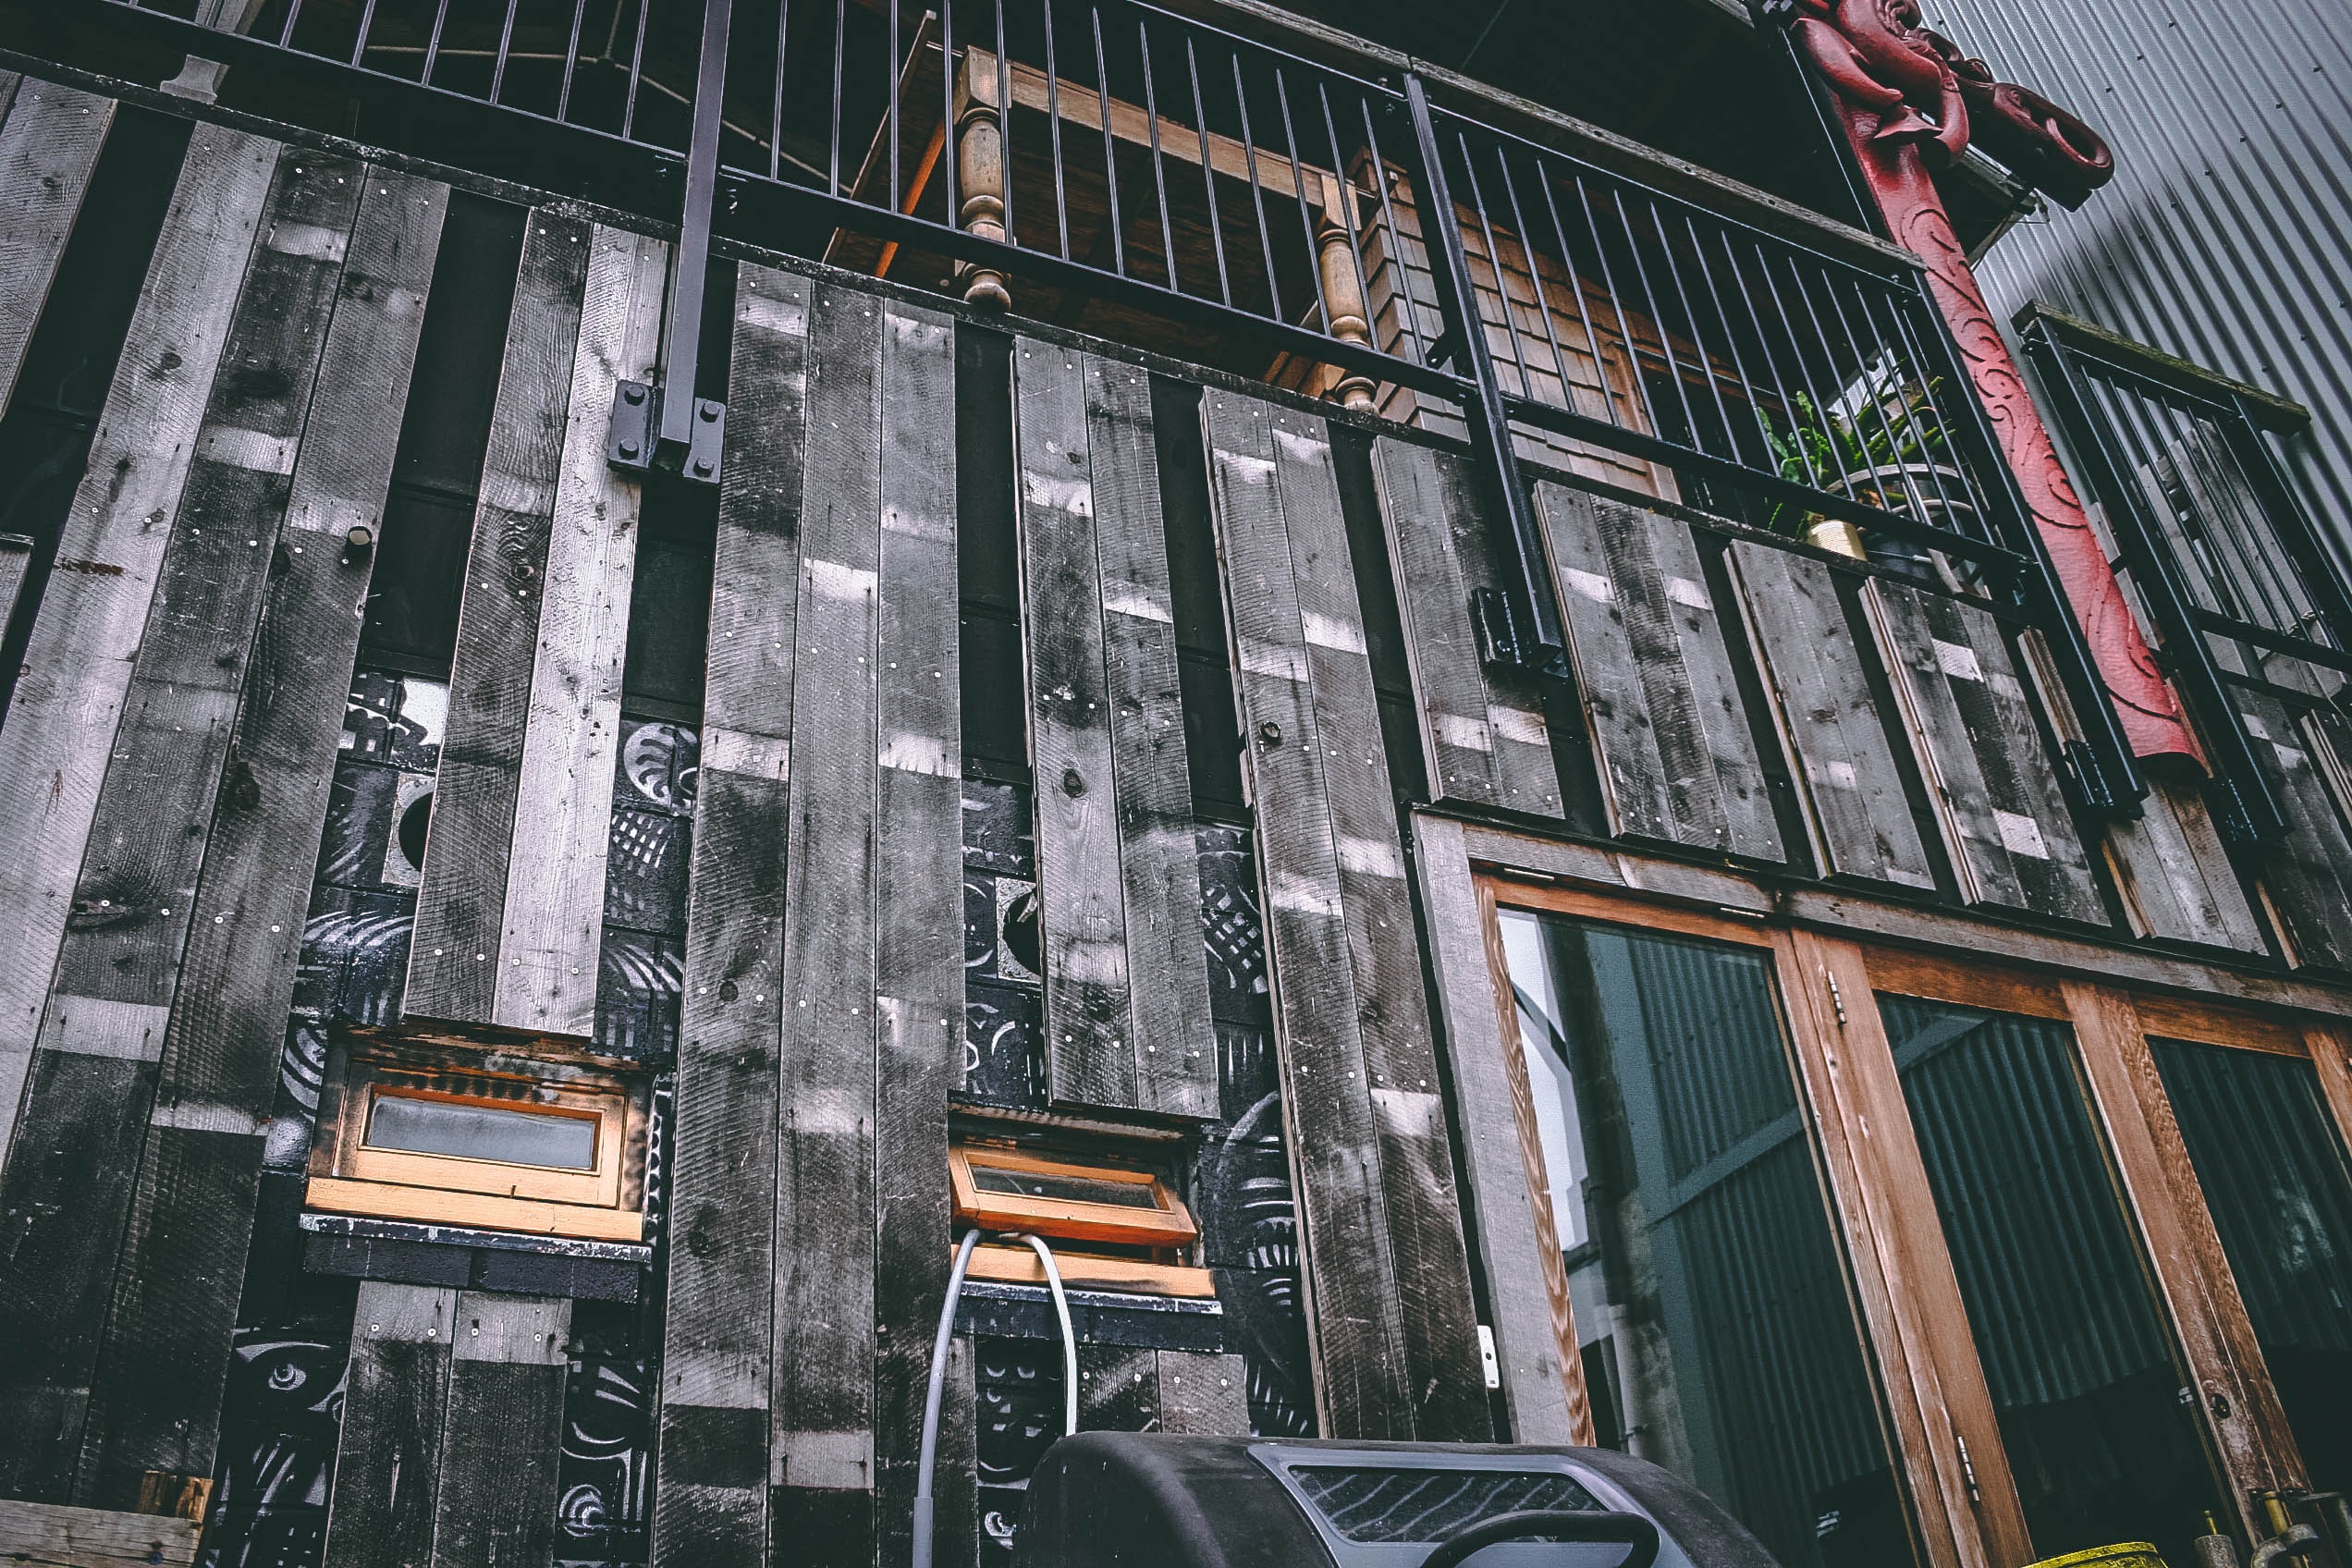
urban area, architecture, iron, metropolis, line, metropolitan area, city, building, facade, infrastructure, tree, metal, downtown, house, window, plant, reflection, glass, street, steel